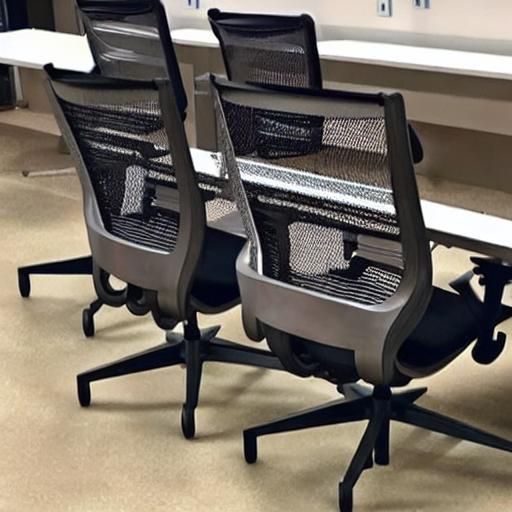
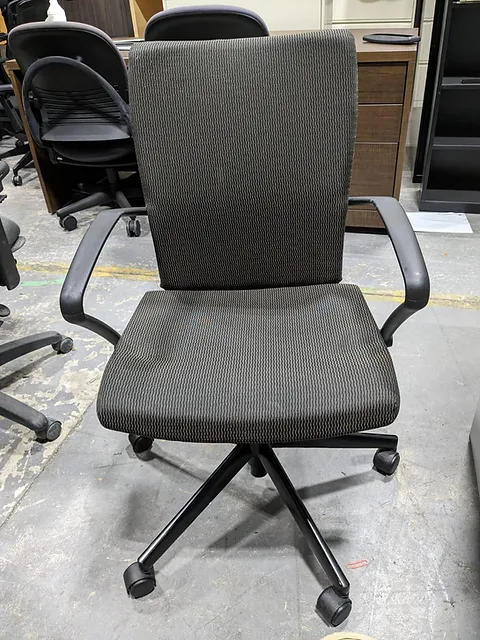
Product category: items_chair
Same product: no